Theo Robinson

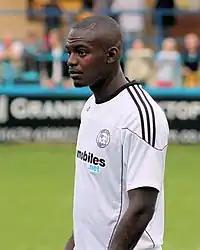
Robinson with Derby County in 2011

Theo Larayan Ronaldo Shadiki Robinson (born 22 January 1989) is a footballer who plays as a striker for club Bromsgrove Sporting.